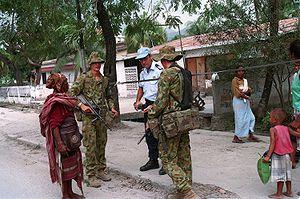
La Force internationale pour le Timor oriental était une force multinationale de maintien de la paix mandatée par les Nations unies pour traiter la crise humanitaire et sécuritaire qui a eu lieu au Timor oriental à partir de 1999-2000 jusqu'à l'arrivée des Casques bleus des Nations unies.
Le terme de monde occidental peut prêter à confusion car il recouvre des réalités différentes selon les époques et selon des considérations politiques, culturelles, idéologiques, religieuses ou philosophiques. Il est donc intéressant de l’étudier dans une perspective historique.